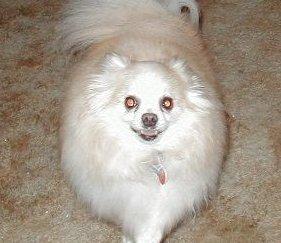
Breed: pomeranian